Rapid Reload

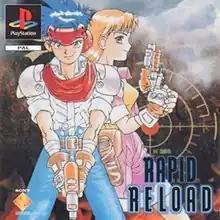
European cover art

Rapid Reload, known in Japan as , is a 1995 run and gun video game developed by Media.Vision and published by Sony Computer Entertainment for the PlayStation. It was released in both Japan and Europe in 1995. The game was re-released on the PlayStation Network in Japan in 2007 and in Asia in 2010.